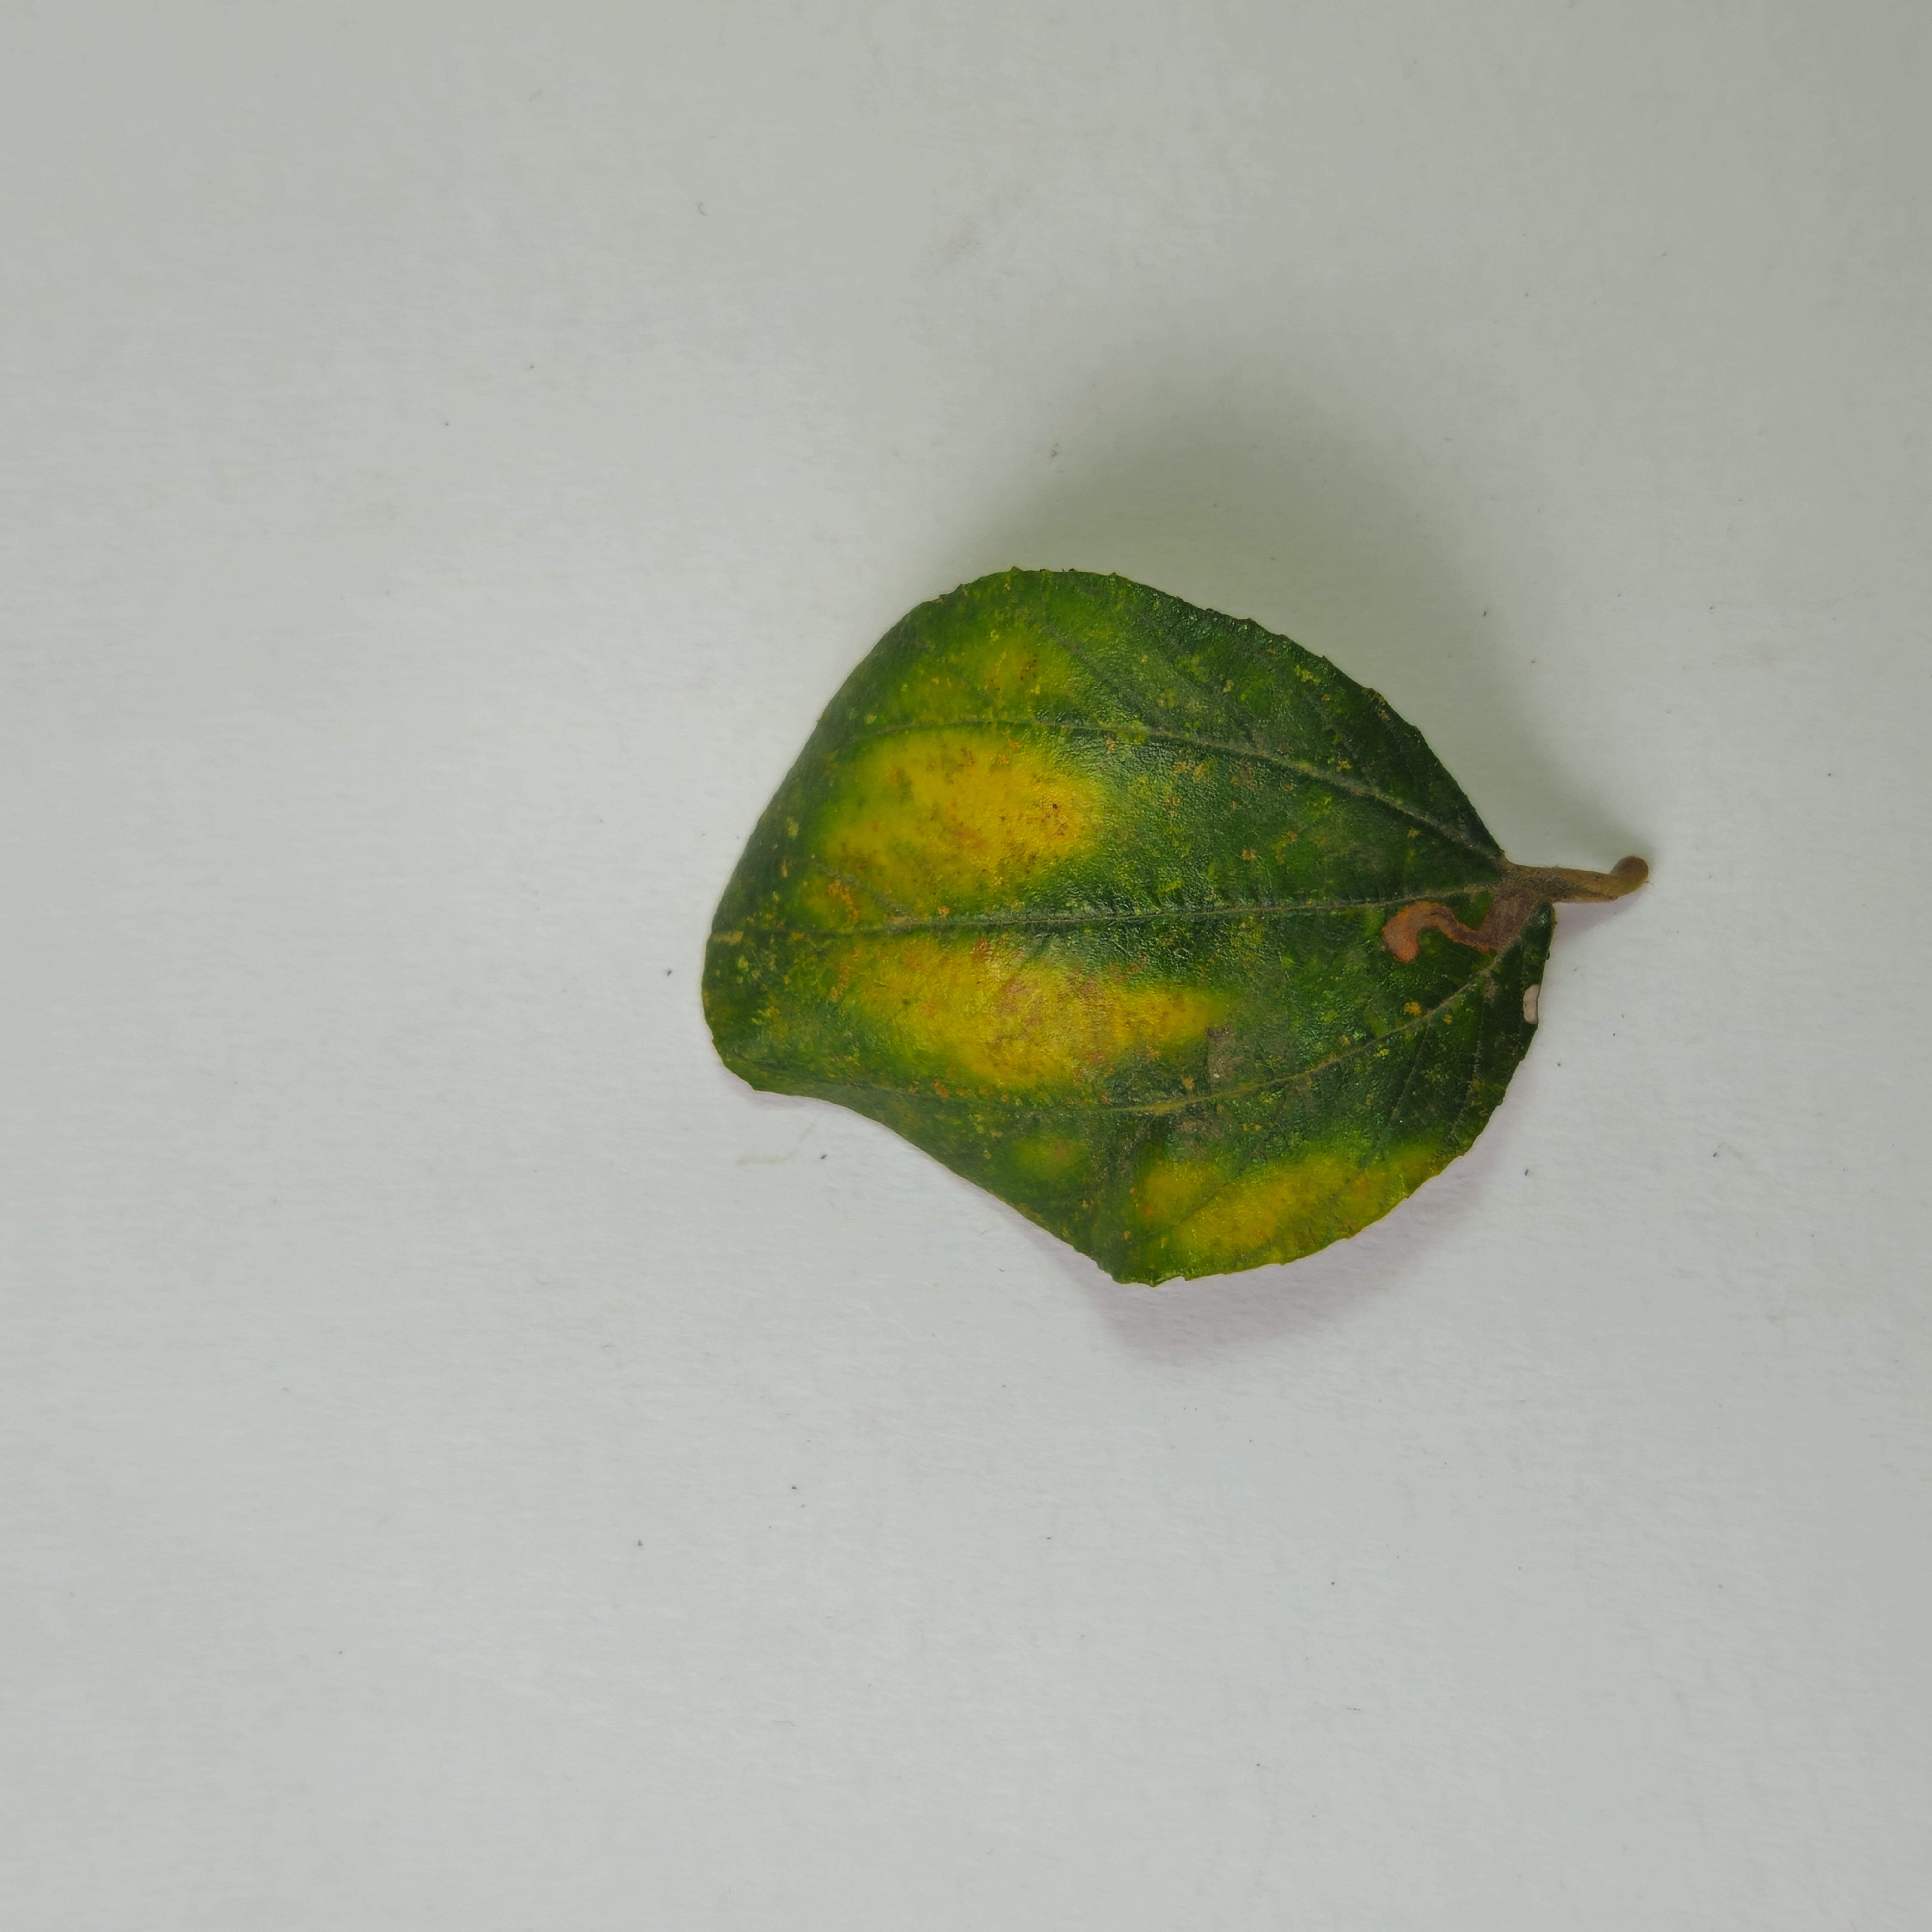
Label: Yellow